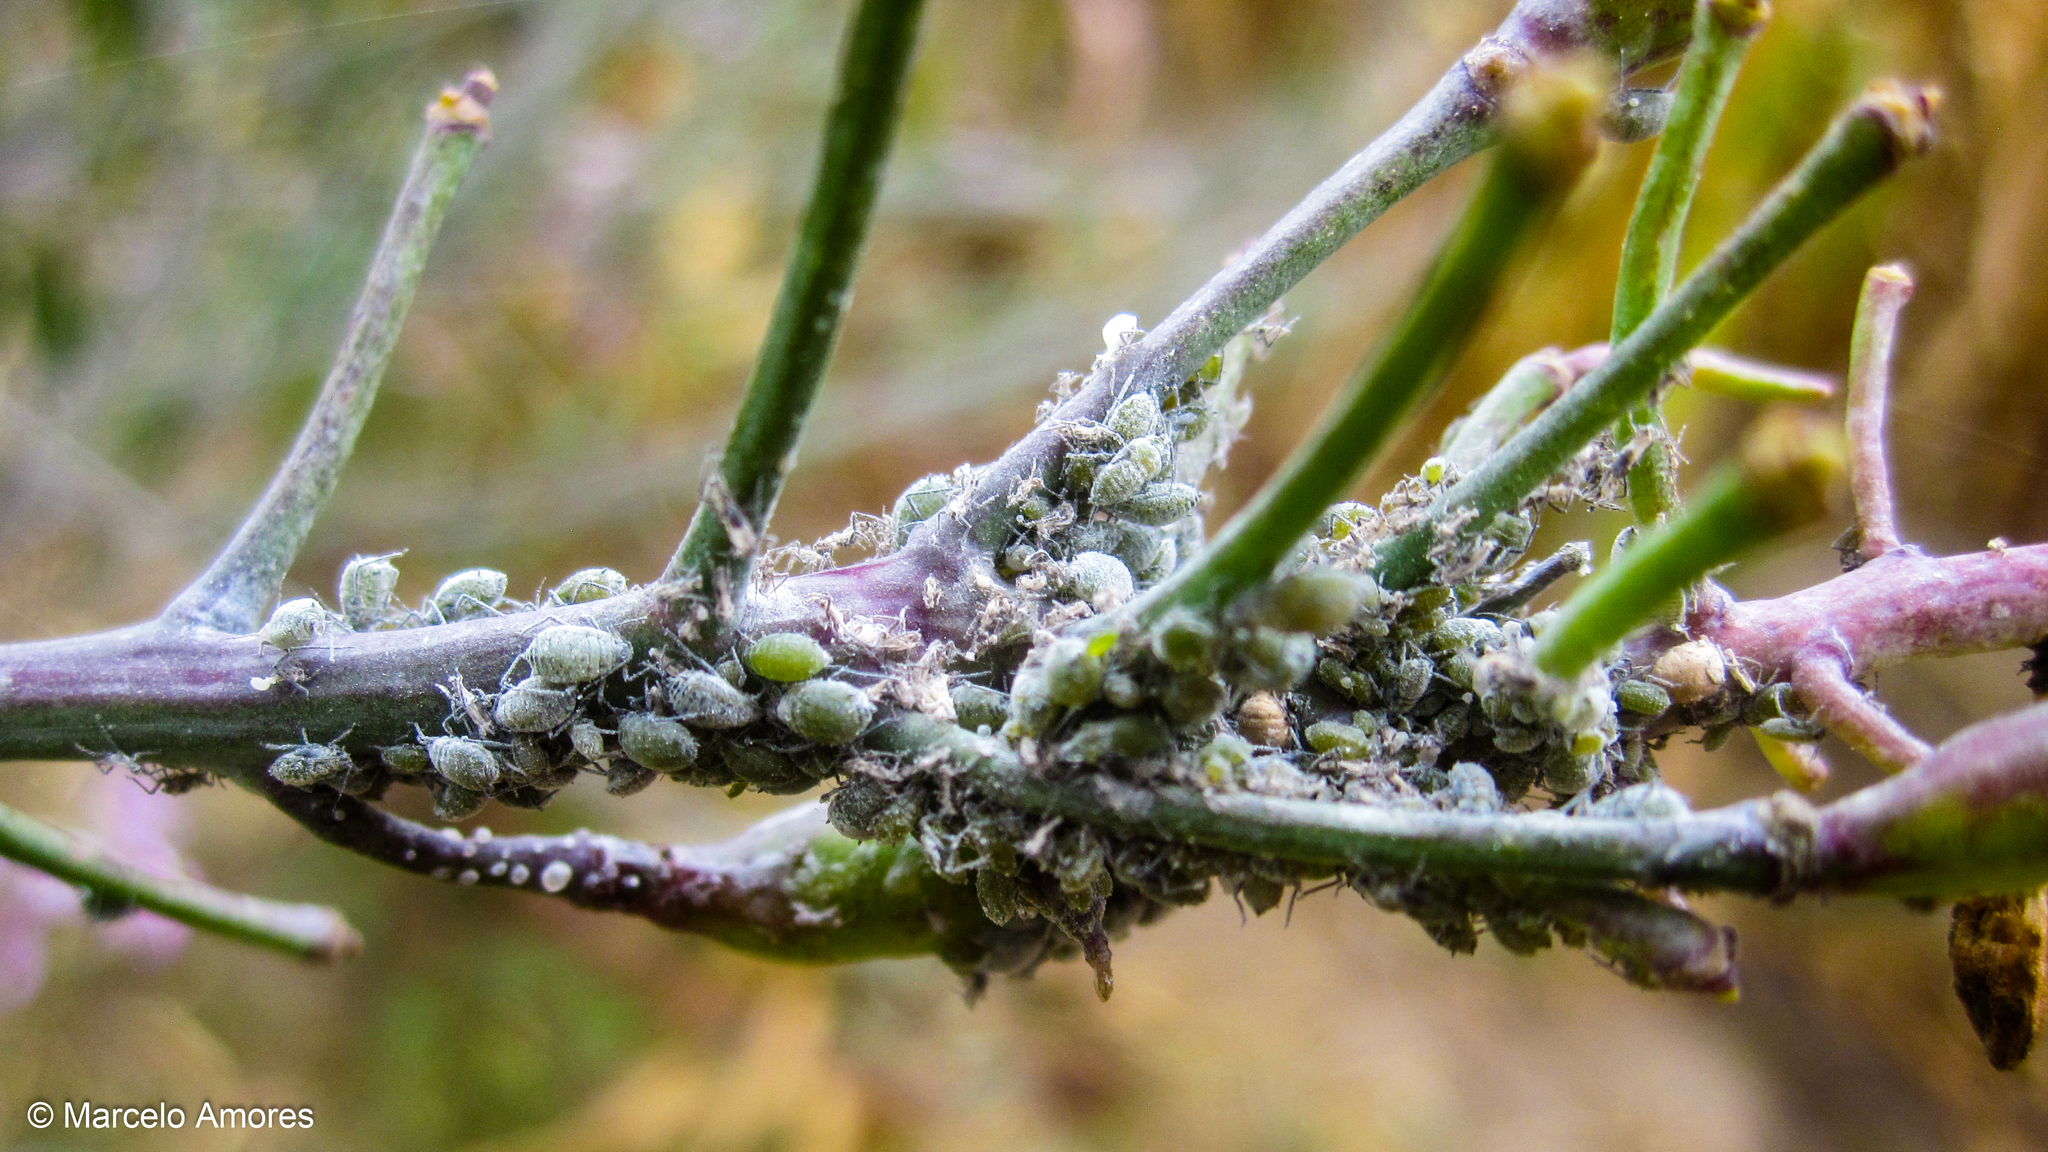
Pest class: cabbage_aphid